List of Texas Rangers Opening Day starting pitchers

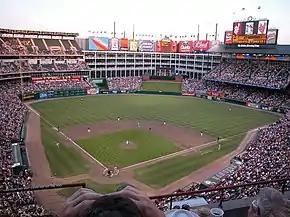
Globe Life Park in Arlington, the team's home stadium from 1994 to 2019

Opening Day starting pitchers are listed in descending order by the number of Opening Day starts for the Senators/Rangers.